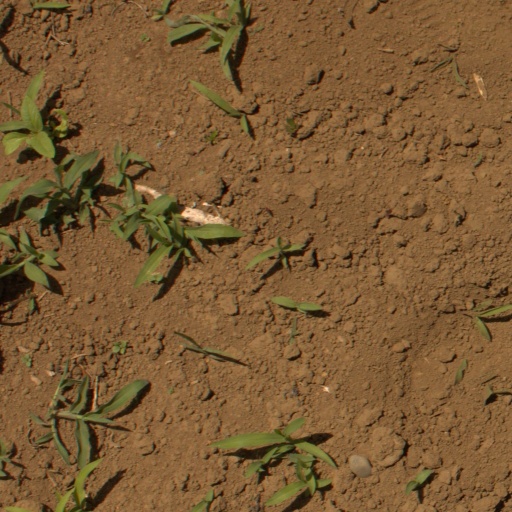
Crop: Jerusalem artichoke